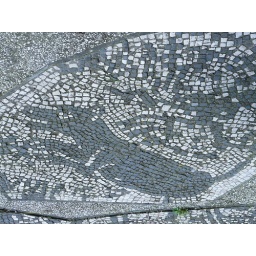
Mosaic pavement depicting a dog in the Piazzale delle Corporazioni in Ostia Antica 1st century BCE-4th century CE